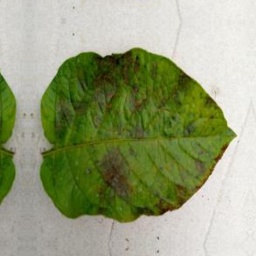
Etiqueta: Late Blight